Mulatu Astatke

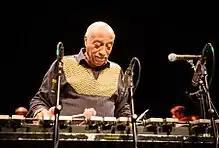
Mulatu Astatke performing live at Cosmopolite in Oslo in 2017

Mulatu Astatke (French pronunciation: Astatqé; born 19 December 1943) is an Ethiopian musician and arranger considered as the father of "Ethio-jazz".